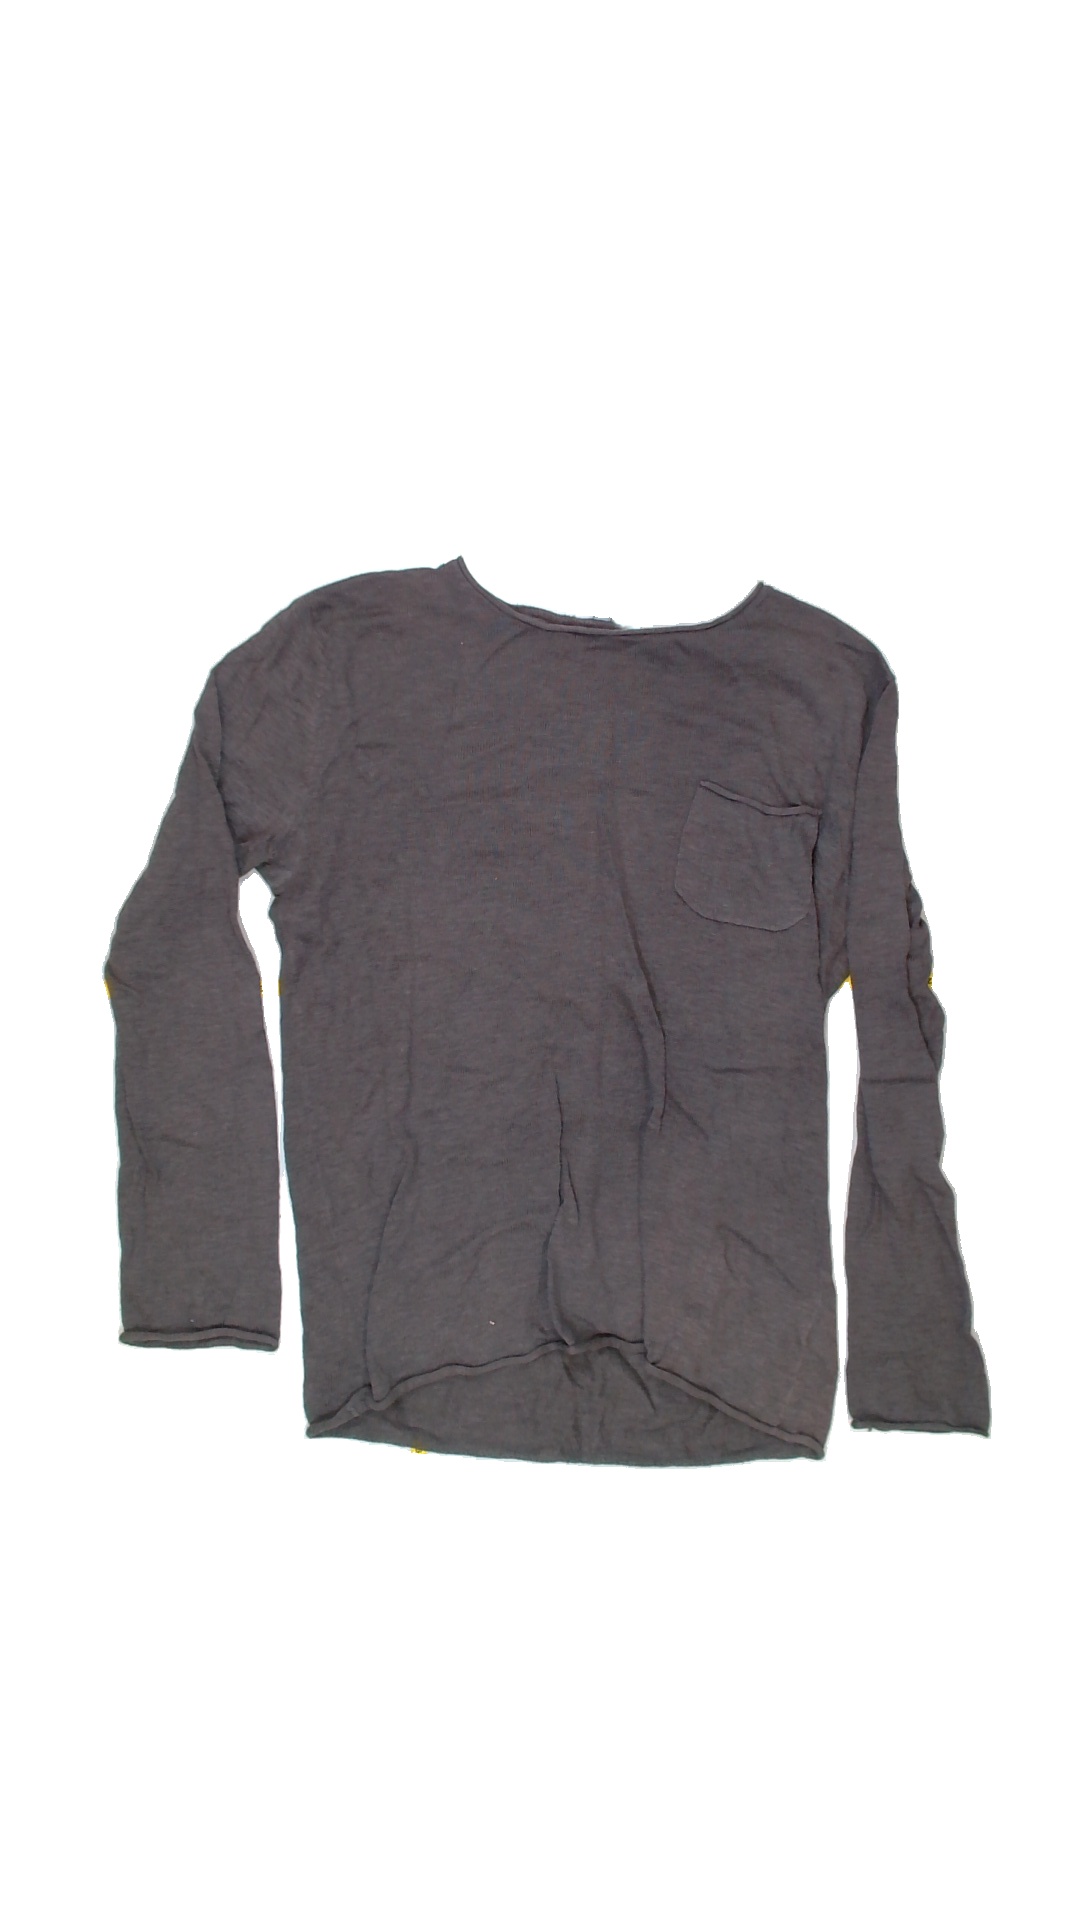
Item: Sweater (Ladies)
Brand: H&m
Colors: Brown
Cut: Regular, C-collar
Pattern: Plain
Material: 100%cotton
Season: All
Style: No trend
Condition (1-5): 3
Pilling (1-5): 4
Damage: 0
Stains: Yes
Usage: Export
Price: <50